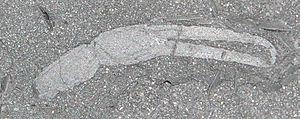
Gondwanascorpio emzantsiensis, unique représentant du genre Gondwanascorpio, est une espèce fossile de scorpions à l'appartenance familiale incertaine.